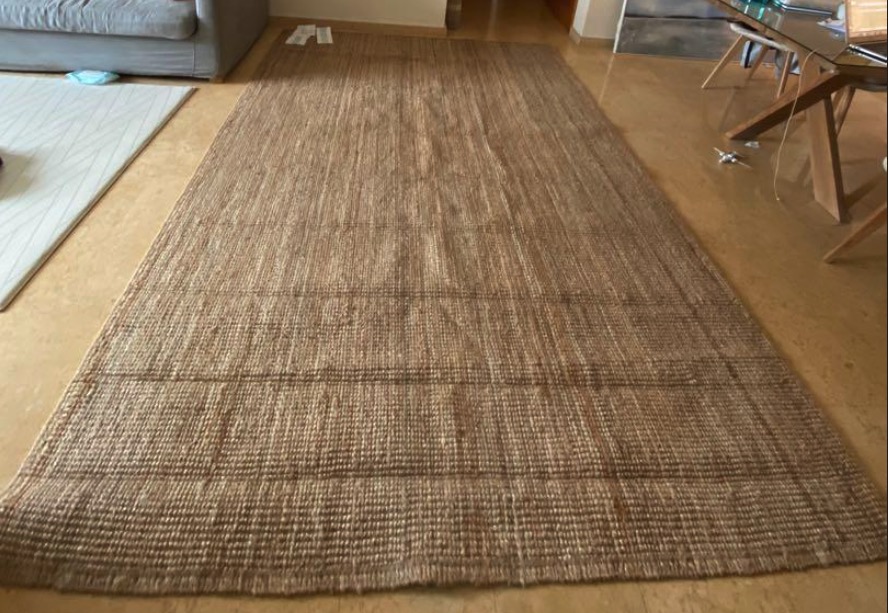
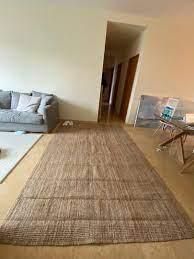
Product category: misc
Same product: yes